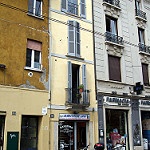
Label: buildings